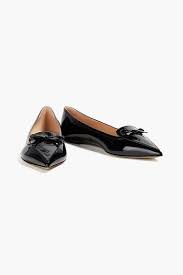
Label: Ballet Flat